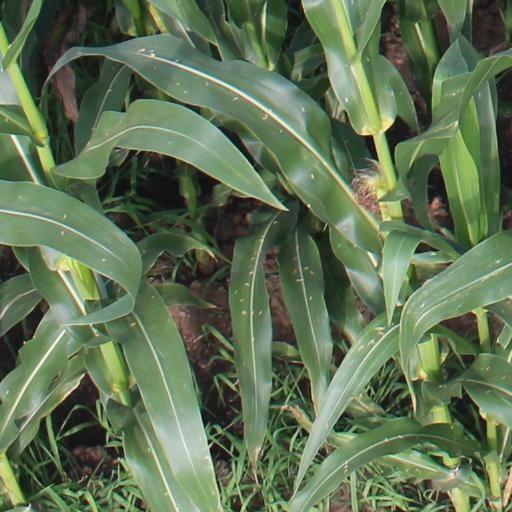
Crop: maize; corn